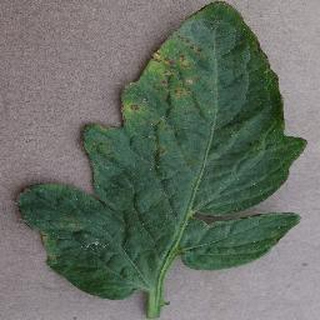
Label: tomato_bacterial_spot